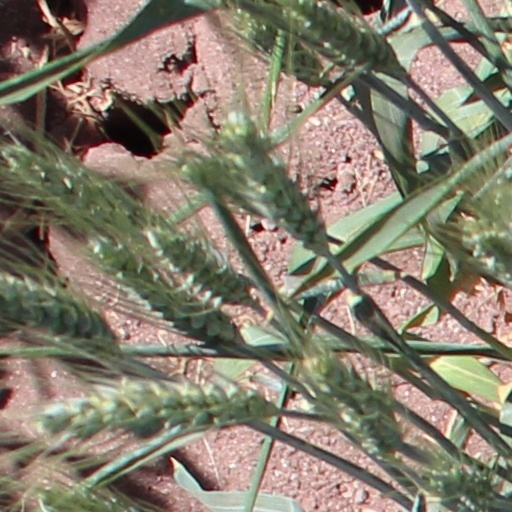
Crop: wheat